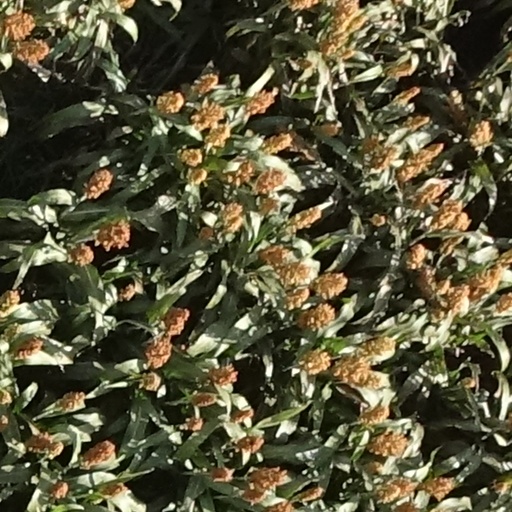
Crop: sorghum